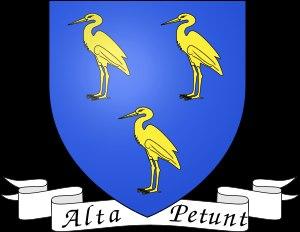
Le Capitaine Fracasse est un roman de cape et d'épée de Théophile Gautier, paru en 1863, qui a fait l'objet de nombreuses adaptations à la scène, à la télévision et au cinéma.